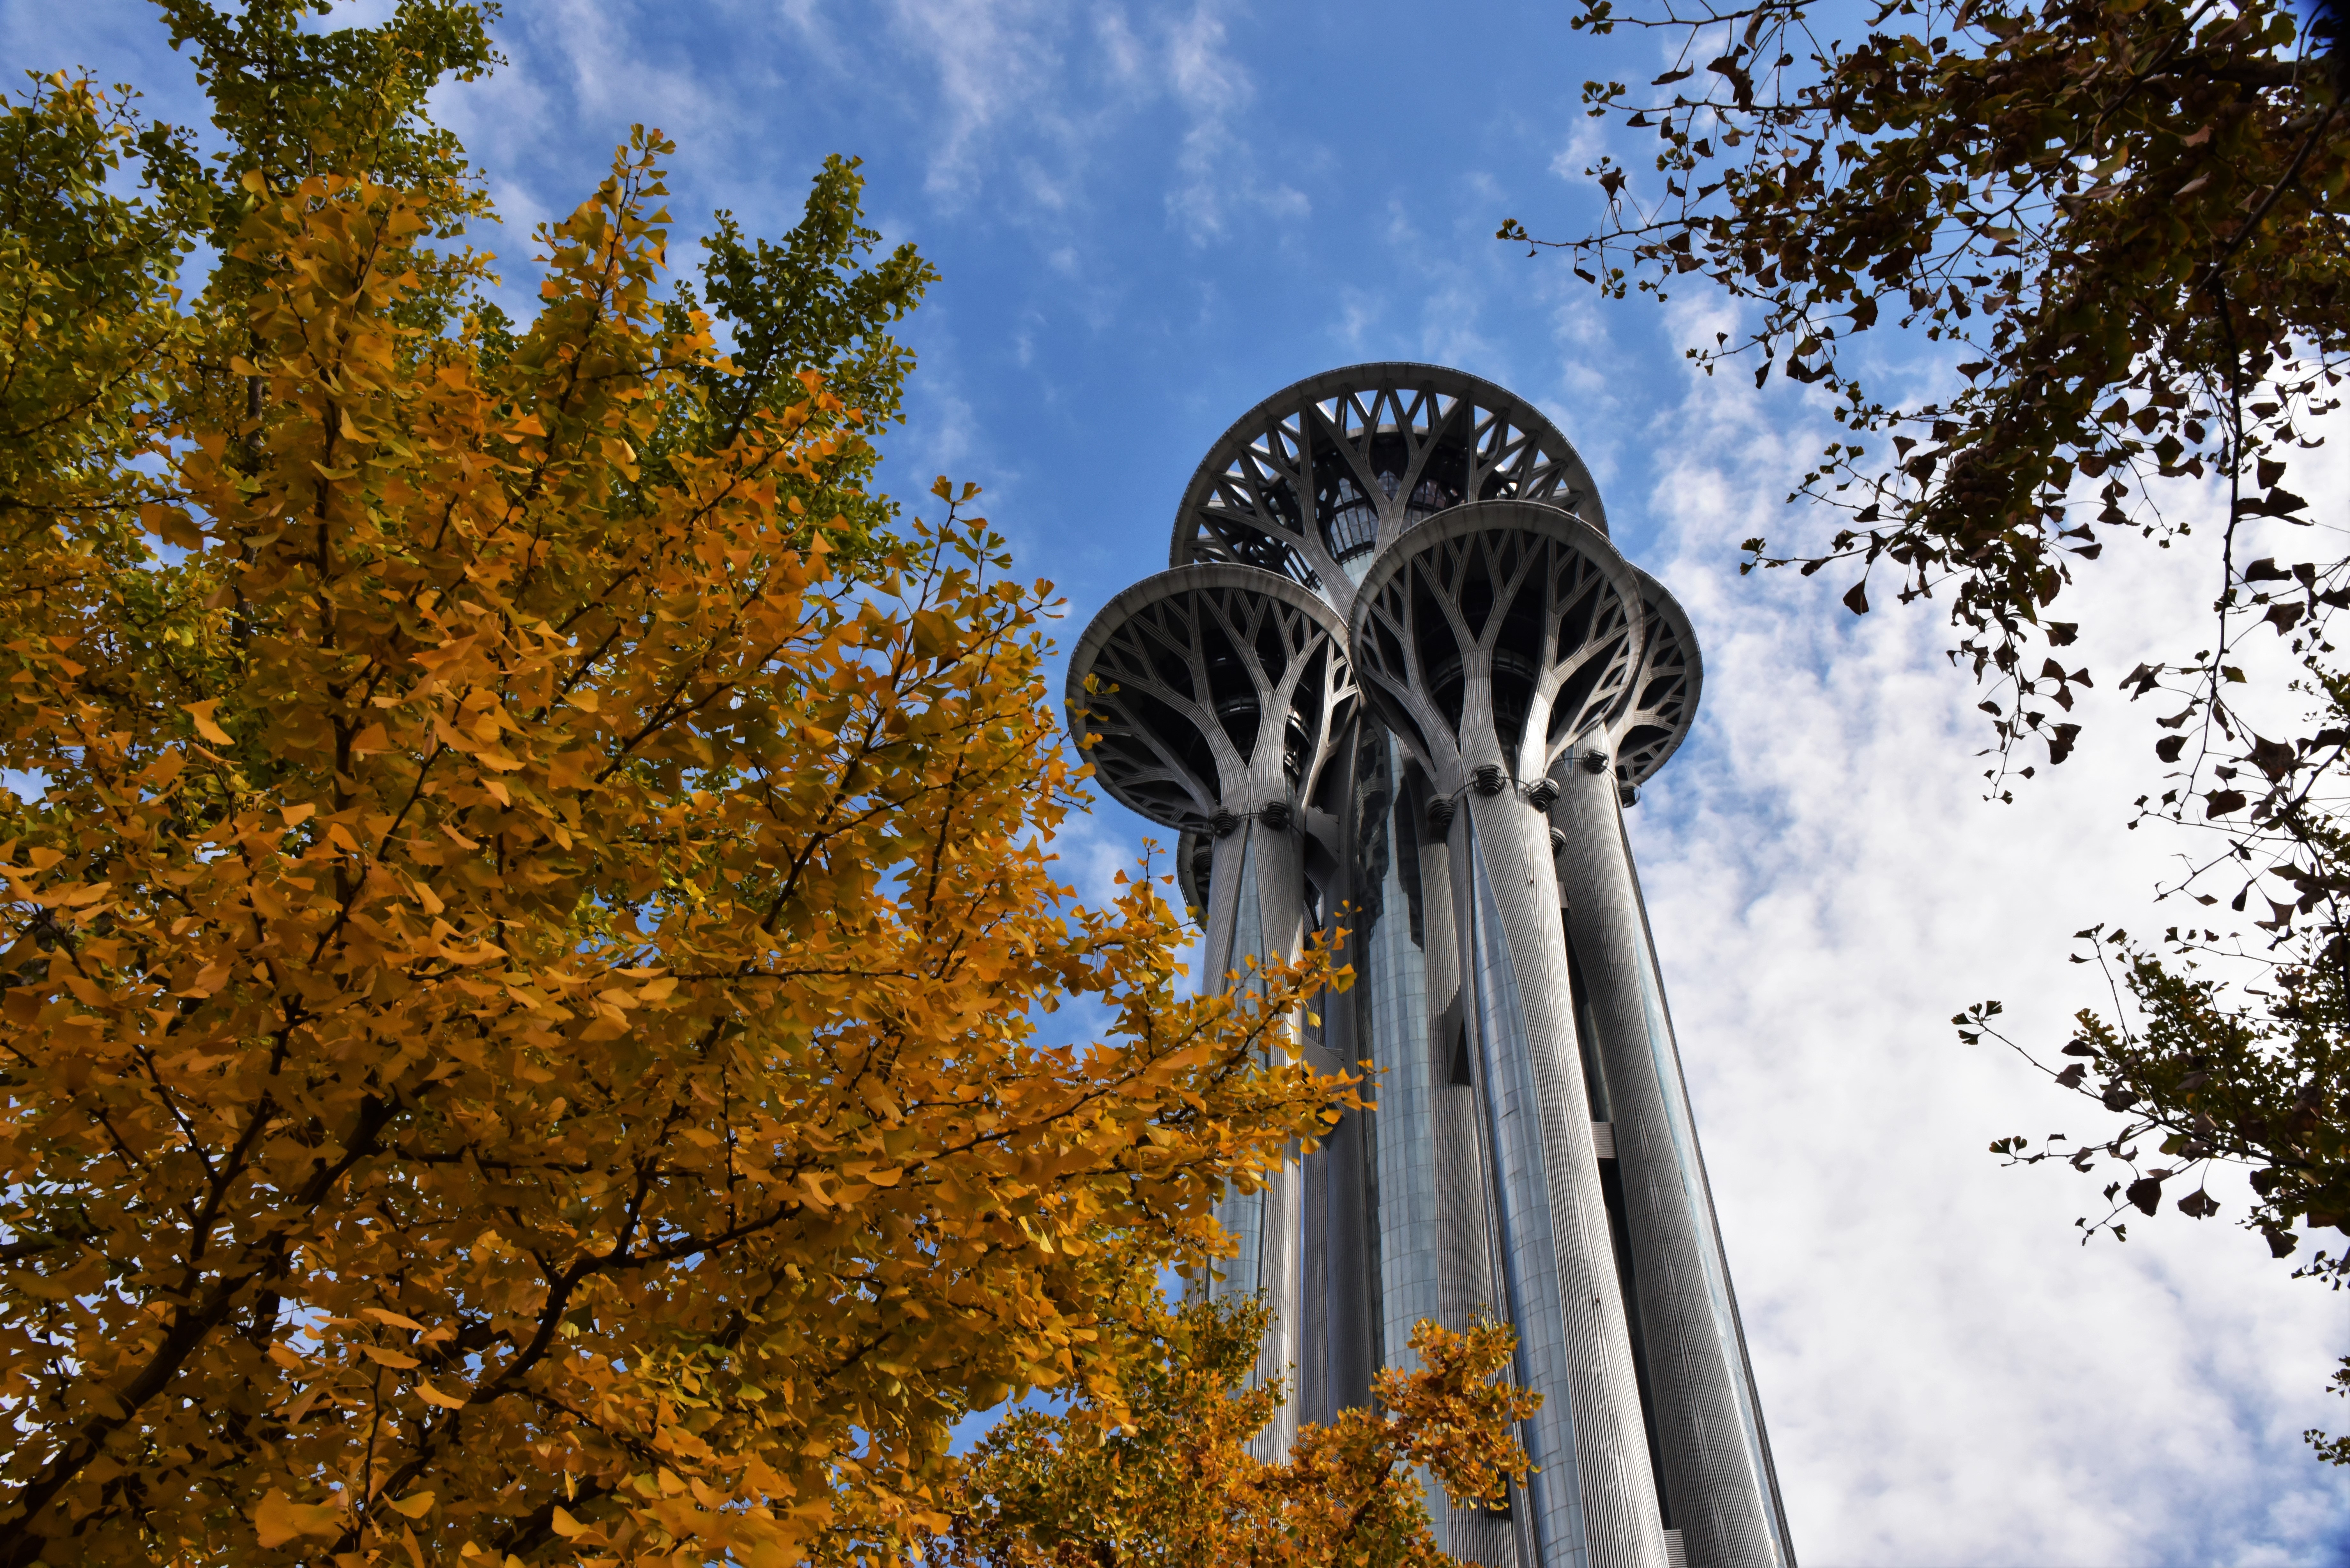
tree, nature, leaf, building, autumn, park, season, sculpture, beijing, the olympic park, olympic tower, beijing landmark, ginkgo trees, woody plant